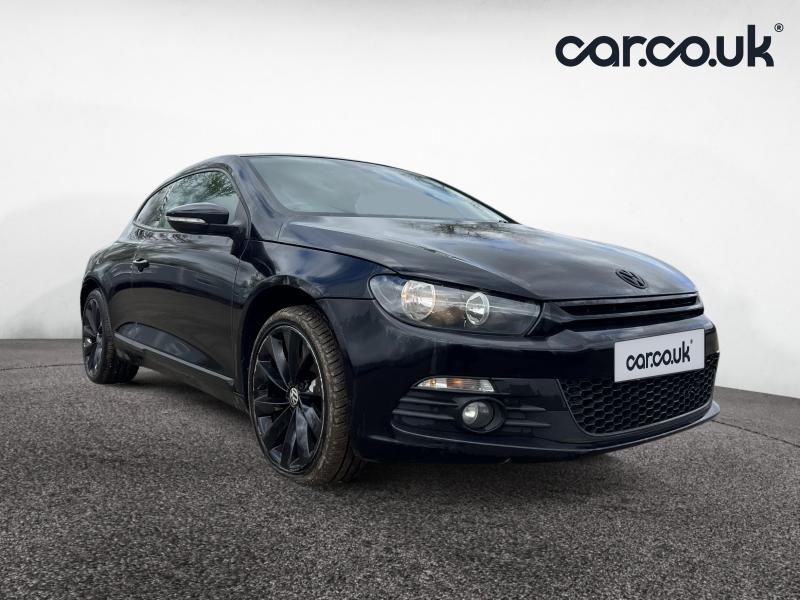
Aucun dommage détecté.
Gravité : aucun